Walpole Island (New Caledonia)

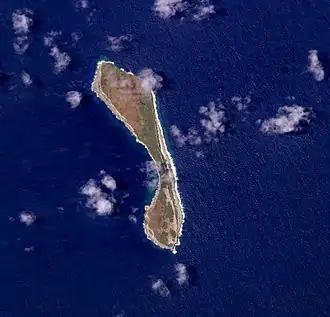
Walpole from the ISS

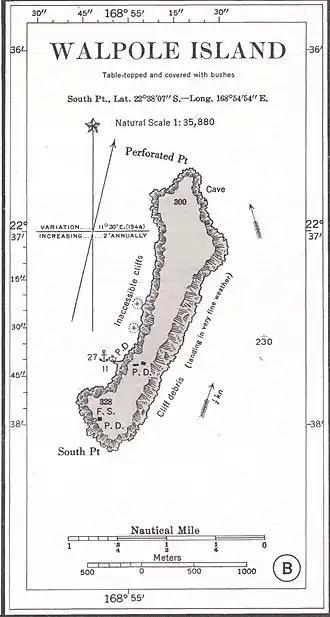
US Nautical Chart (1901)

Walpole Island is a small and uninhabited French island, east of New Caledonia in the South Pacific. Although it is geographically part of the Loyalty Islands, administratively it doesn't belong to any province or commune.